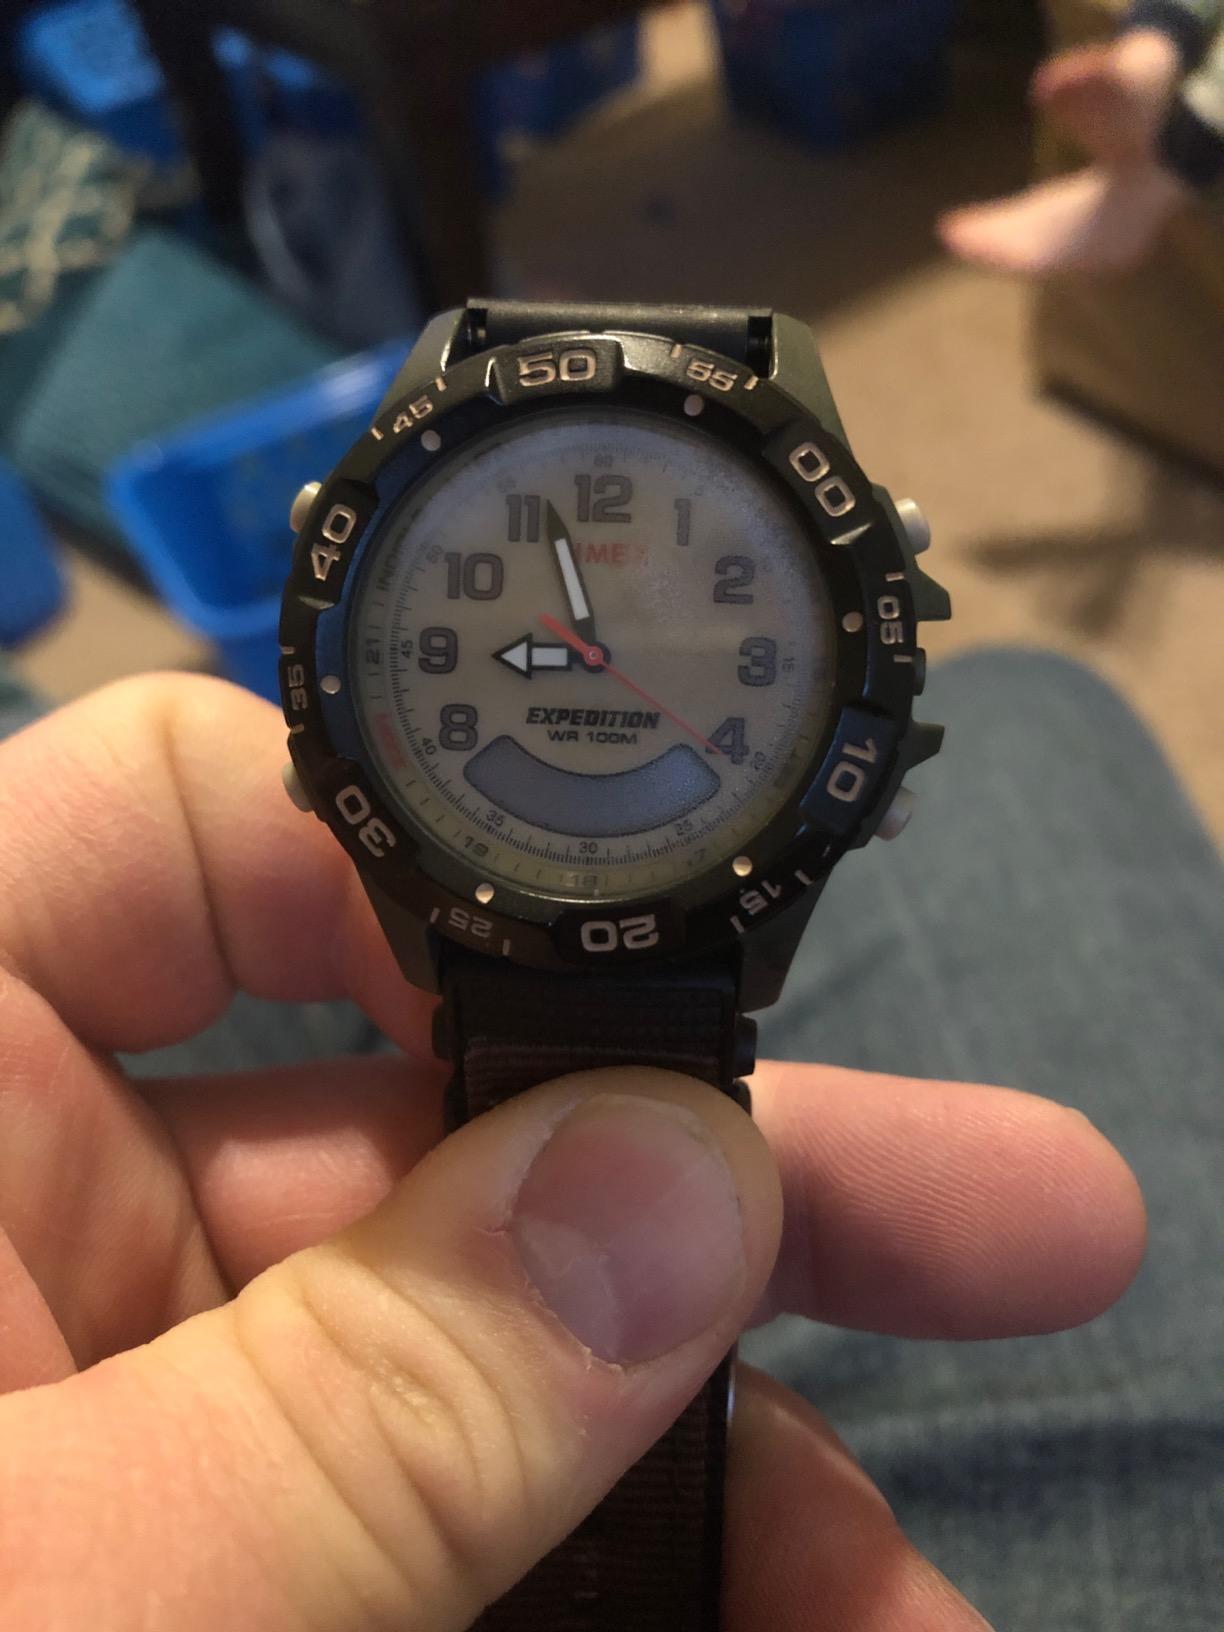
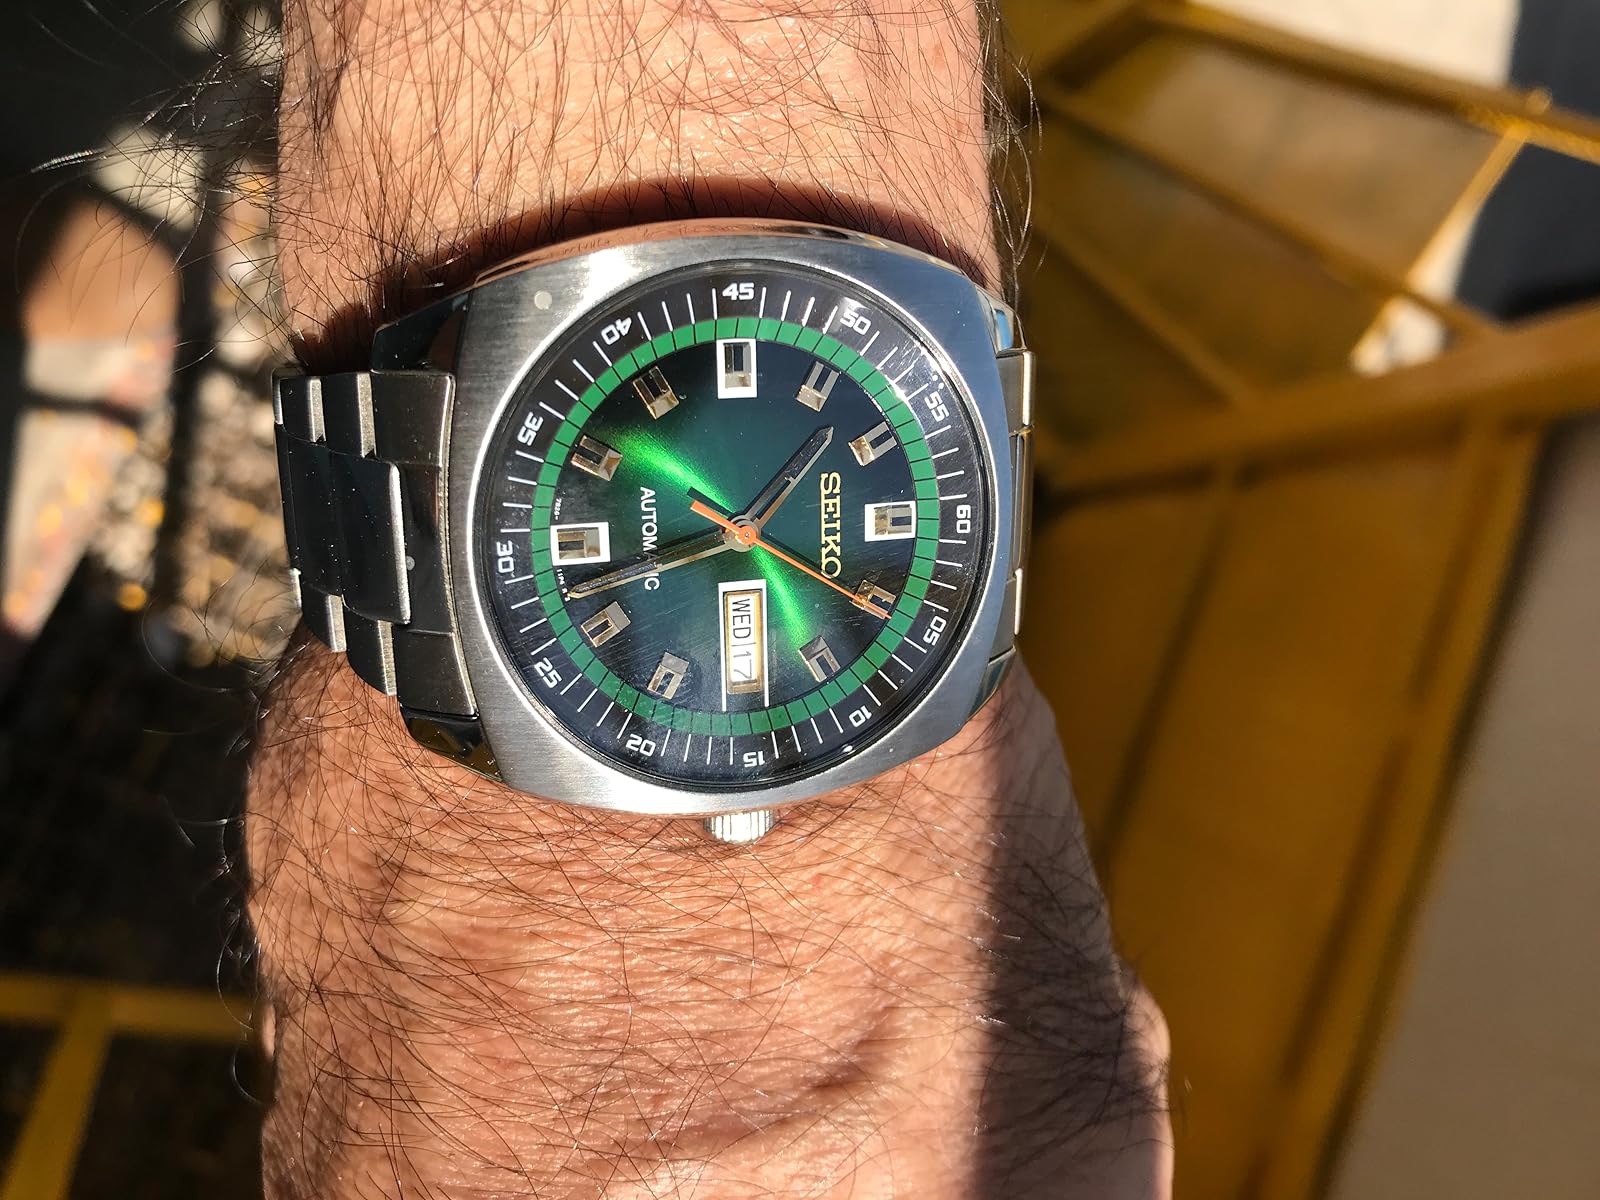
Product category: accessories_watch
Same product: no